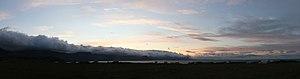
Arnarstapi est une localité islandaise et un port de pêche situés à l'ouest de l'île sur la péninsule de Snæfellsnes.